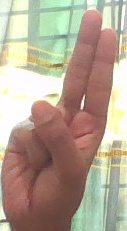
ASL sign: U